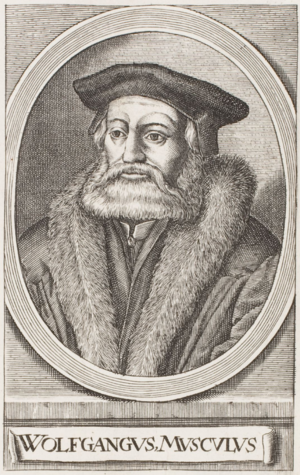
Wolfgang est un nom propre qui peut désigner :
Wolfgang Musculus est un pasteur et un théologien réformateur lorrain né le 8 septembre 1497 à Dieuze et mort le 30 août 1563 à Berne.